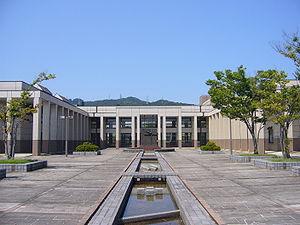
L'Université de Toyama est une université nationale japonaise, située à Toyama dans la préfecture de Toyama.
Takaoka est une ville située dans la préfecture de Toyama, au Japon.